My Father the Hero (1991 film)

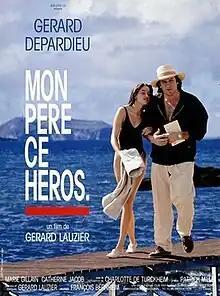

My Father the Hero (original French title: "") is a 1991 French film directed by Gérard Lauzier and starring Gérard Depardieu. An English language remake of the movie was made in 1994 with Gérard Depardieu reprising his role.